Paschal Donohoe

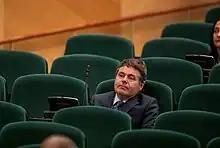
Donohoe takes his seat in the Convention Centre Dublin for the election of Micheál Martin as Taoiseach.

Following the appointment of Micheál Martin as Taoiseach, Donohoe was appointed for a second term as Minister for Finance on 27 June 2020.